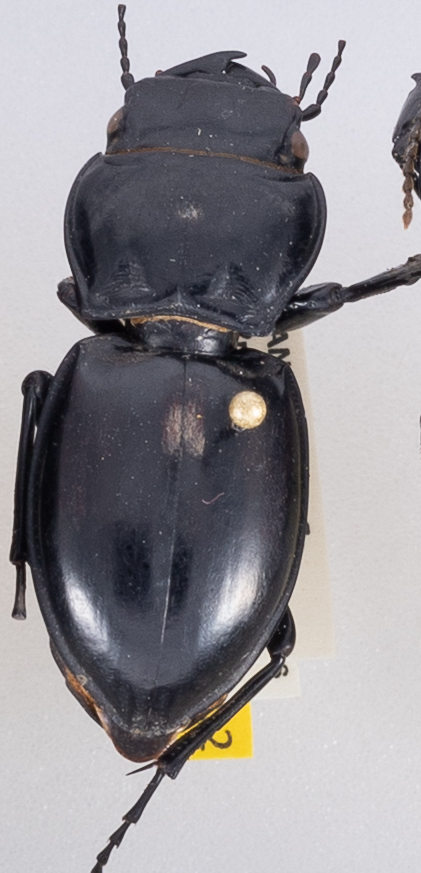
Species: Pasimachus californicus
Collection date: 2020-06-15
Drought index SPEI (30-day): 0.142
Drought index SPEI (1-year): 1.038
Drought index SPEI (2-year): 1.69